Naga, Camarines Sur

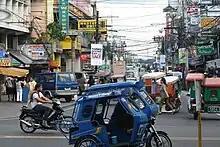
Panganiban Drive

After many petitions, Naga once again became a city on June 18, 1948, when it acquired its present city charter; and its city government was inaugurated on December 15 of the same year by virtue of Republic Act No. 305.